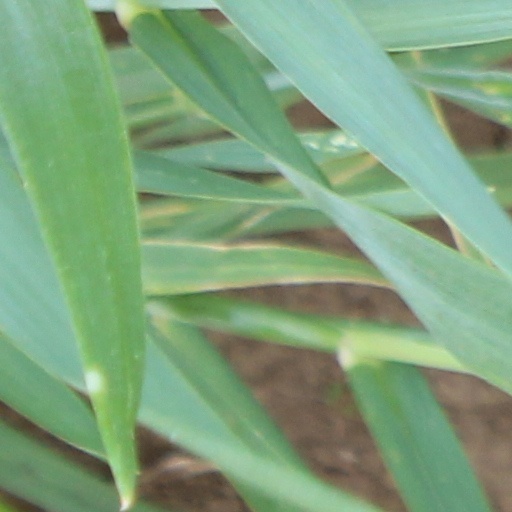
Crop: wheat